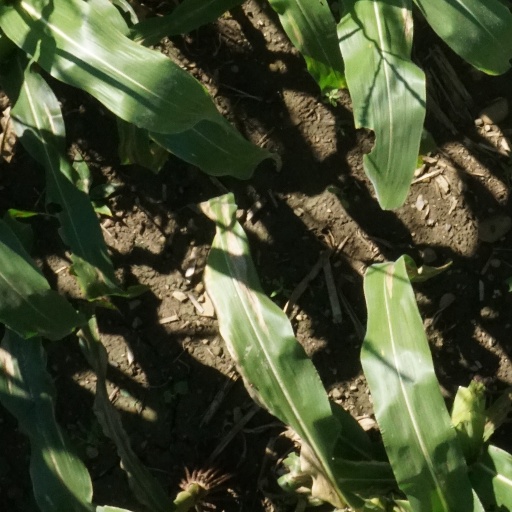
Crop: maize; corn